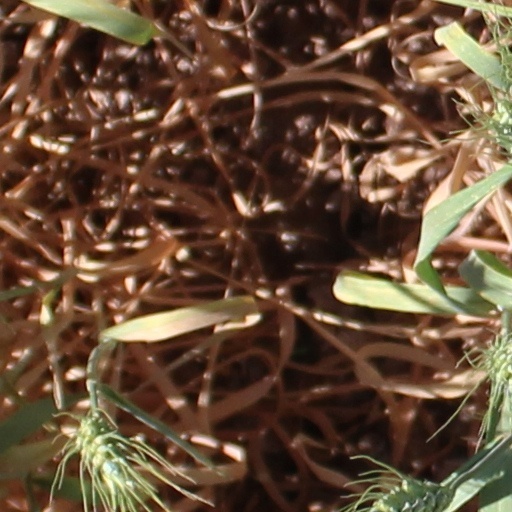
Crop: wheat